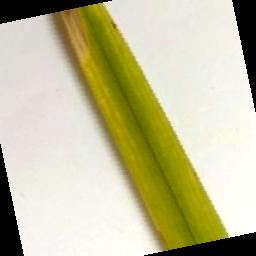
Label: Rice___Brown_Spot